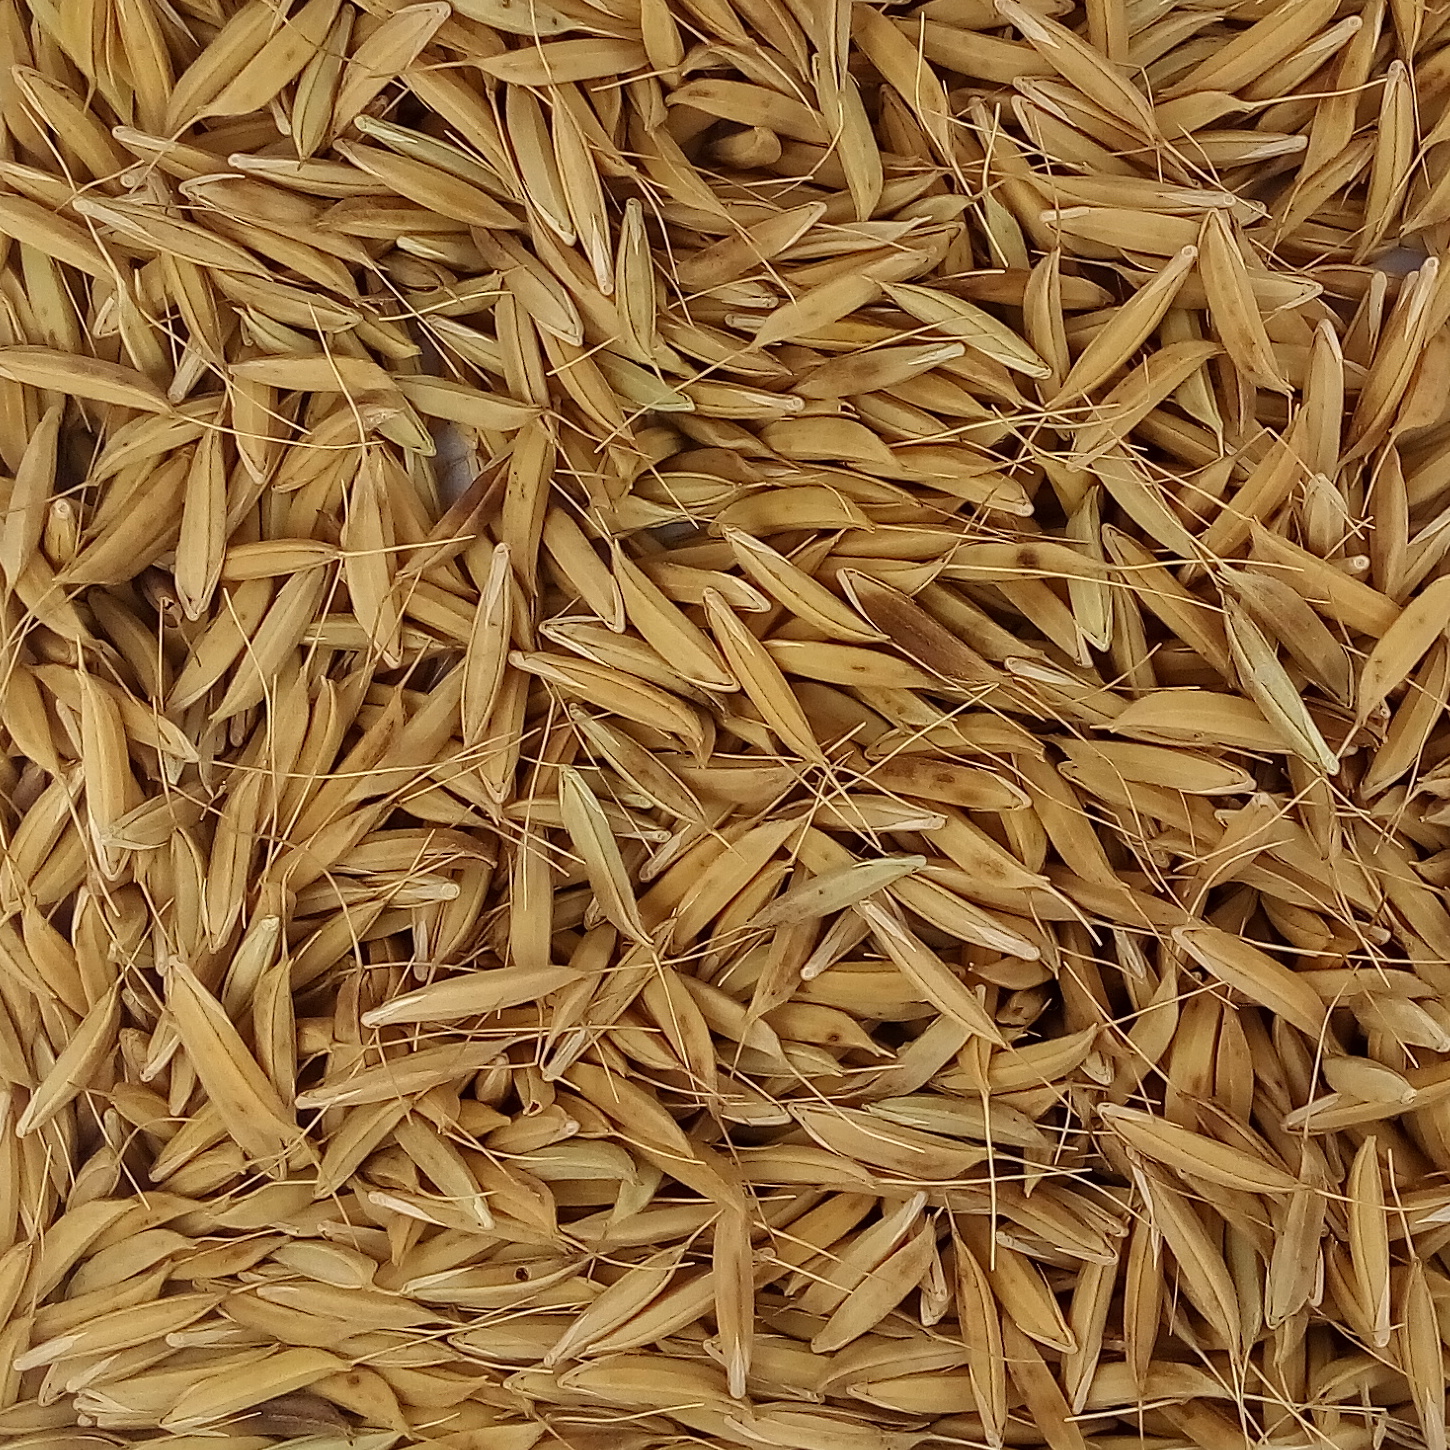
Rice seed variety: CSR_30